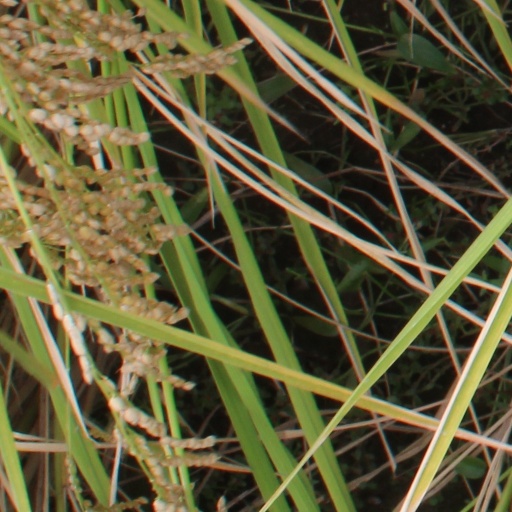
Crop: rice